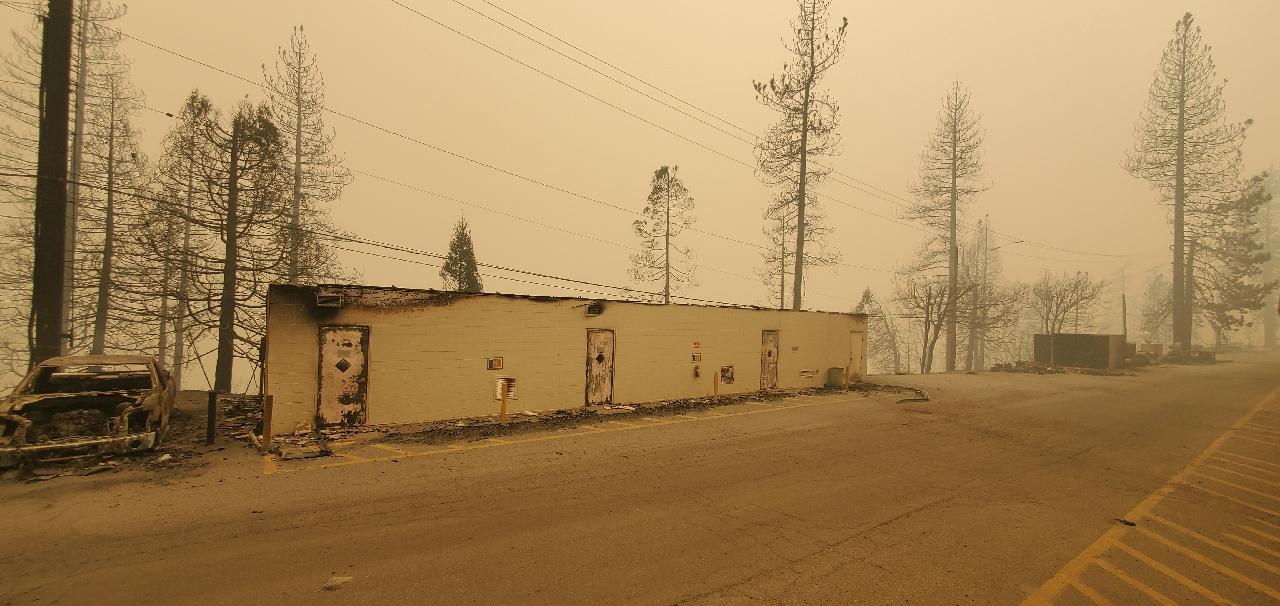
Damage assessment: destroyed